Lembolovo

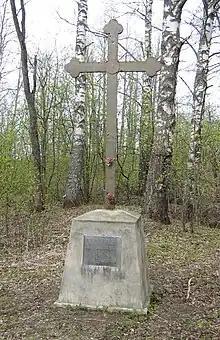
Memorial in Lembolovo, and forest setting

Lembolovo is a rural locality in Vsevolozhsky District of Leningrad Oblast, Russia, located on the Karelian Isthmus.